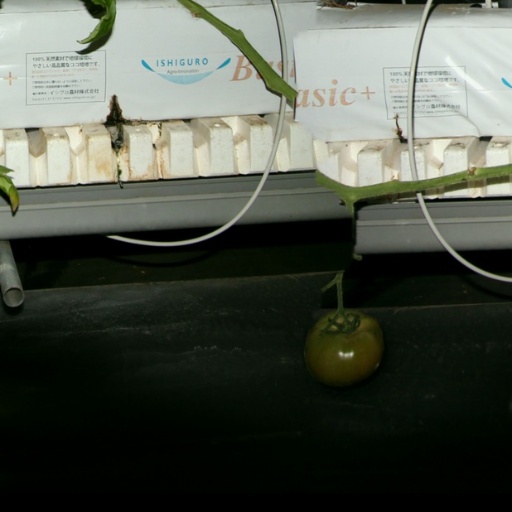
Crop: tomato